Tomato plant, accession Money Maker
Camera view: horizontal (90 deg, fisheye); turntable rotation: 120 degrees
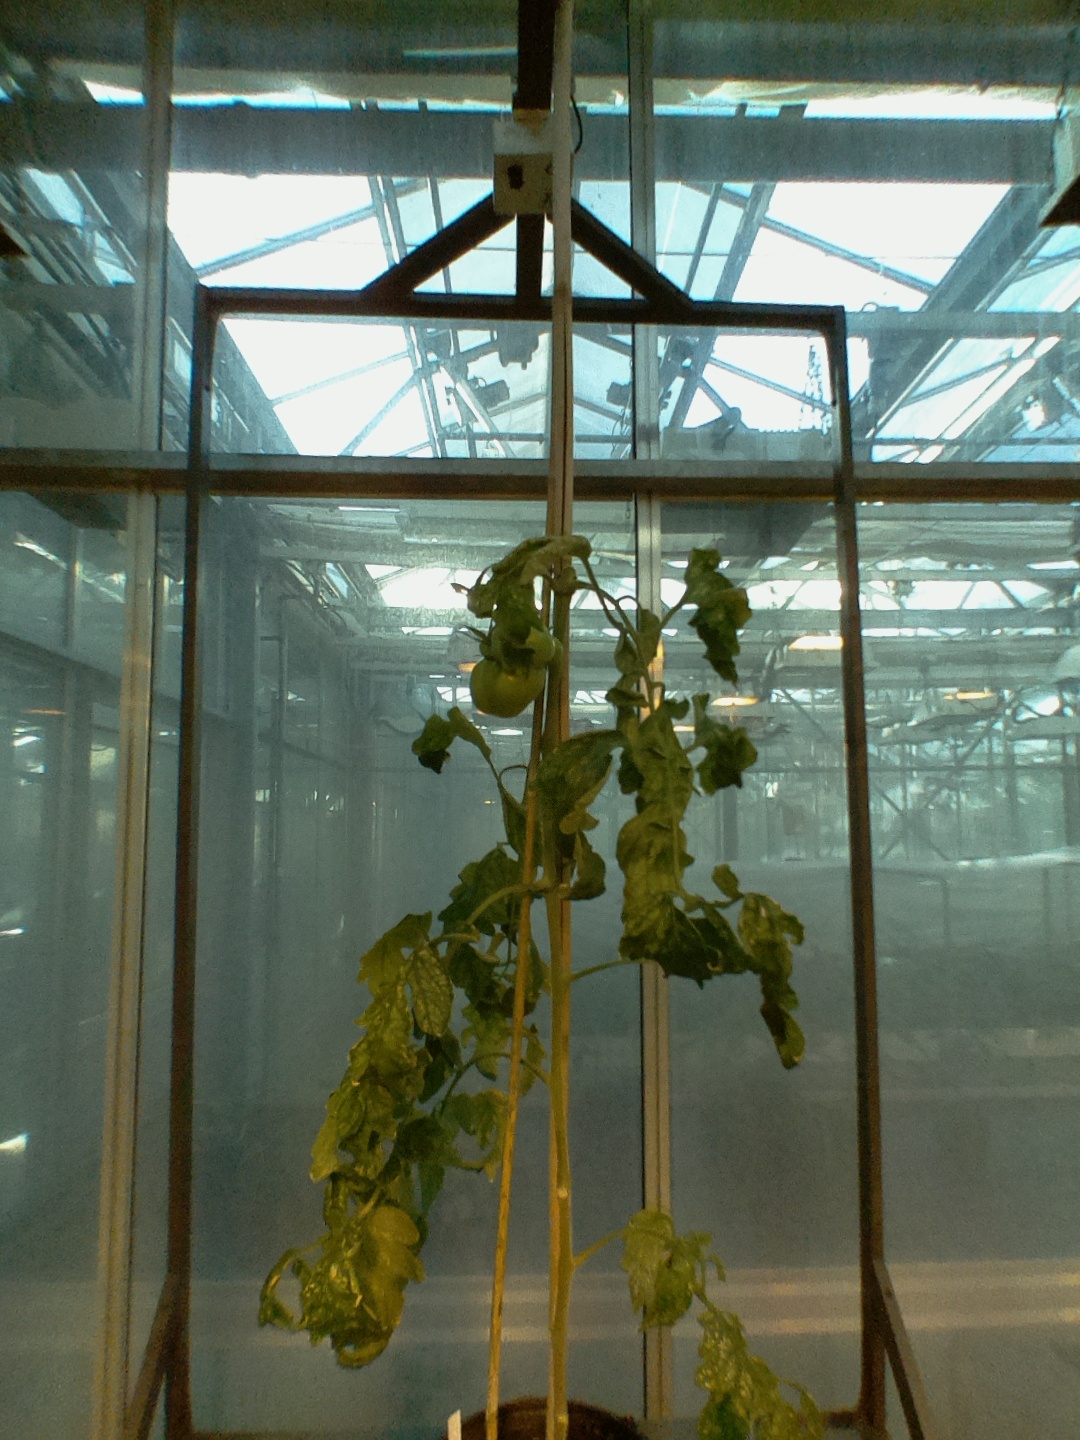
BBCH growth stage 78: 80% -90% of final fruit size